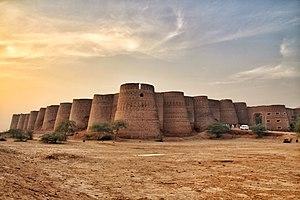
Le fort de Derawar est une grande forteresse carrée à Bahawalpur dans la province du Pendjab au Pakistan. Les quarante bastions de Derawar sont visibles sur des kilomètres dans le désert du Cholistan. Les murs ont une circonférence de 1 500 m et s'élèvent sur 30 m de haut.